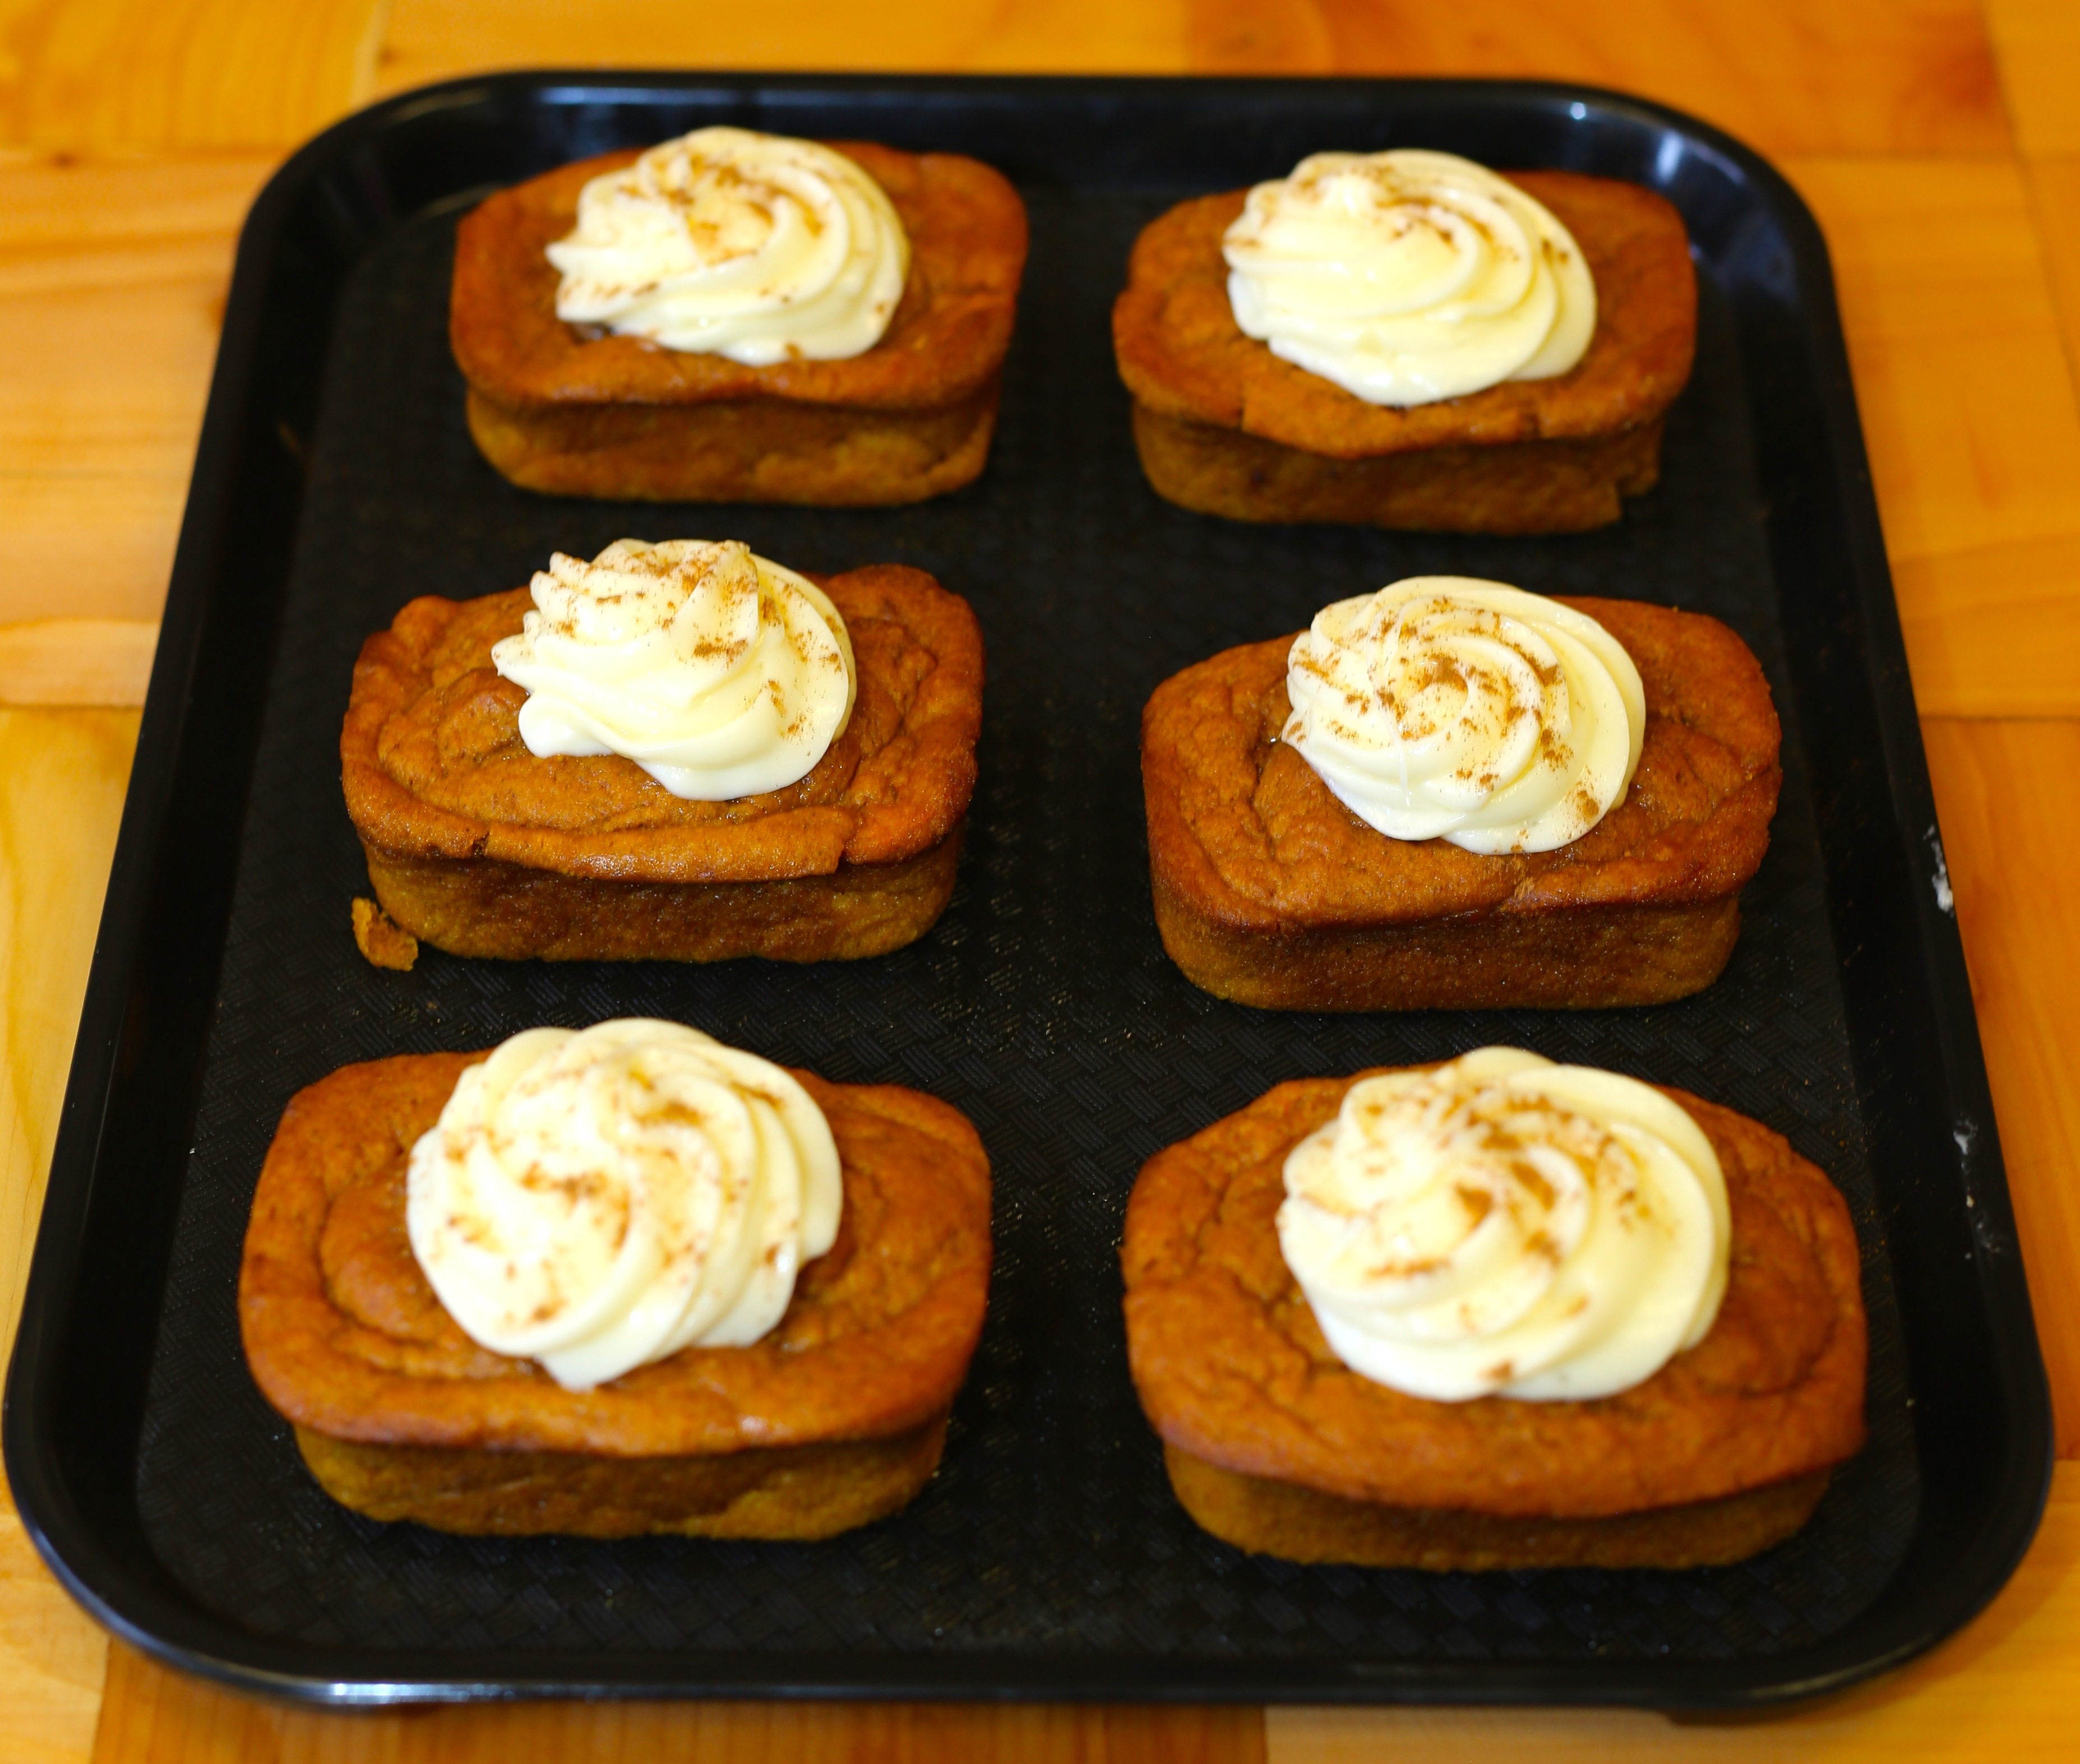
sweet, dish, meal, food, produce, breakfast, baking, dessert, cuisine, caramel, cream, baked, cookies, candy, baked goods